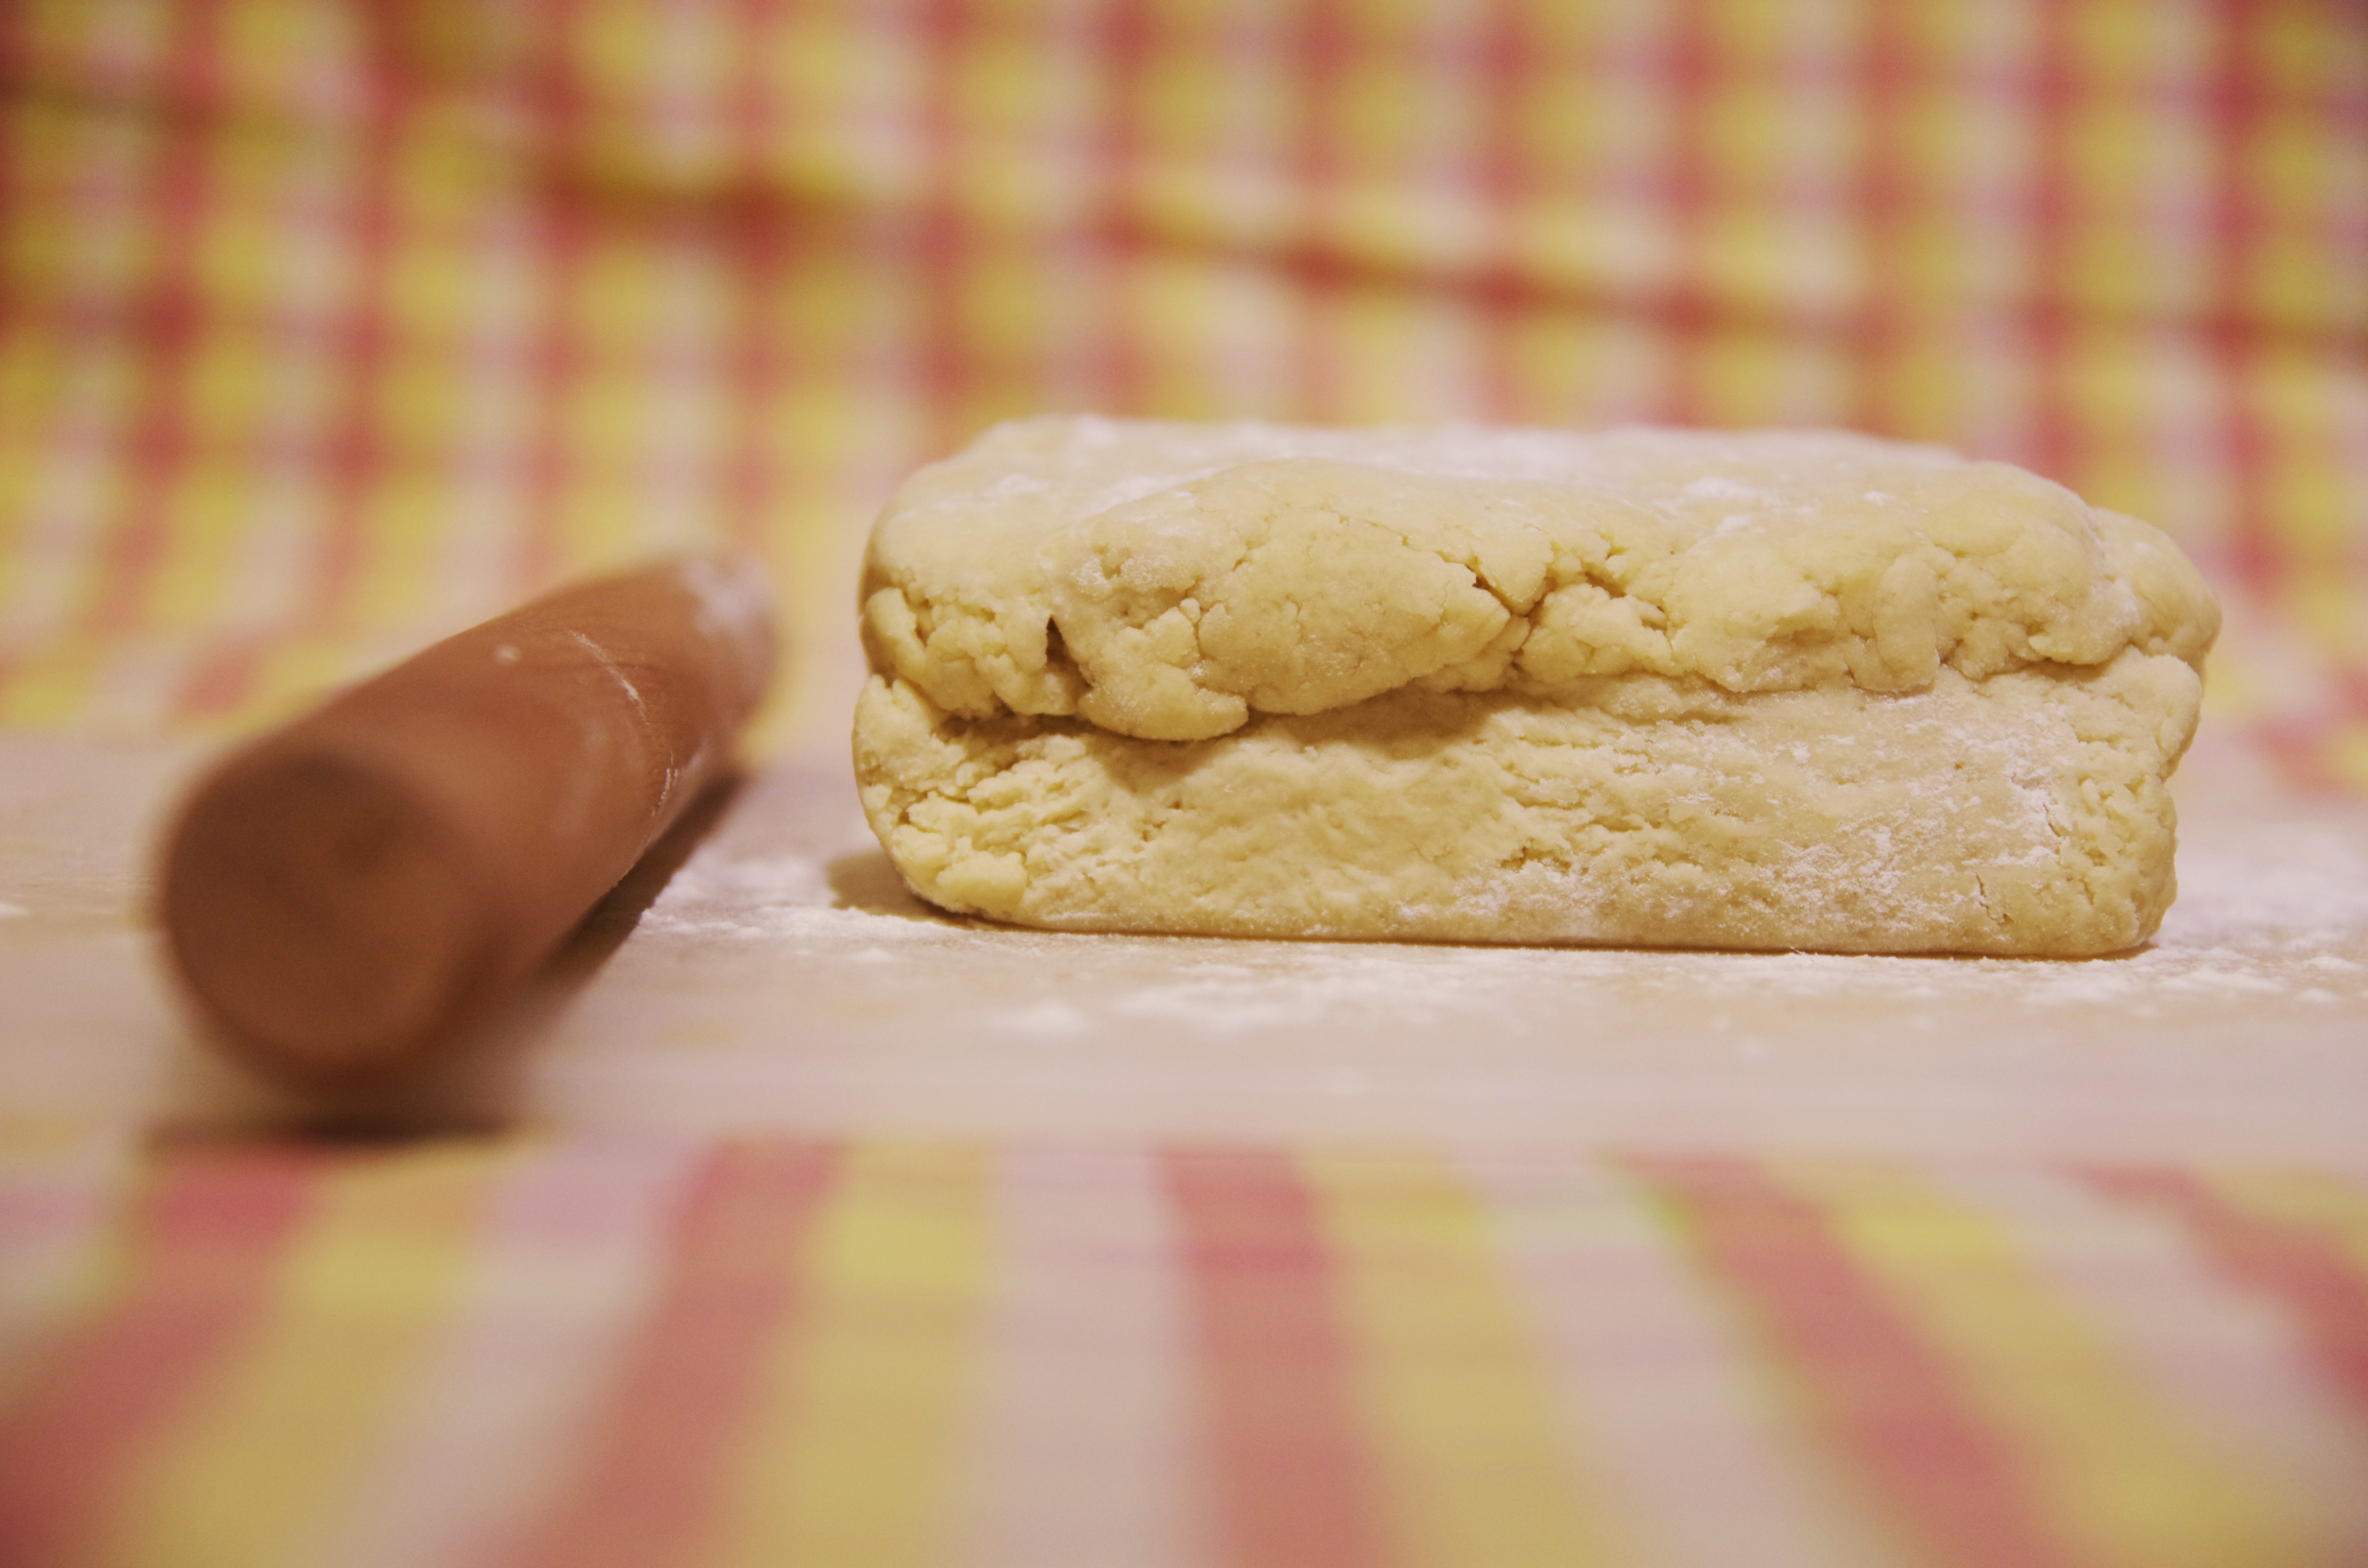
dish, meal, food, produce, breakfast, baking, biscuit, cookie, dessert, bread, icing, backing, manufacture, sweetness, baked goods, flavor, snack food, cookies and crackers